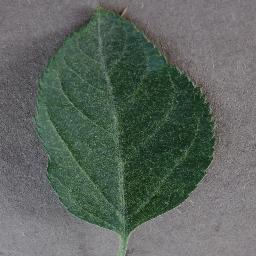
Label: Apple___healthy